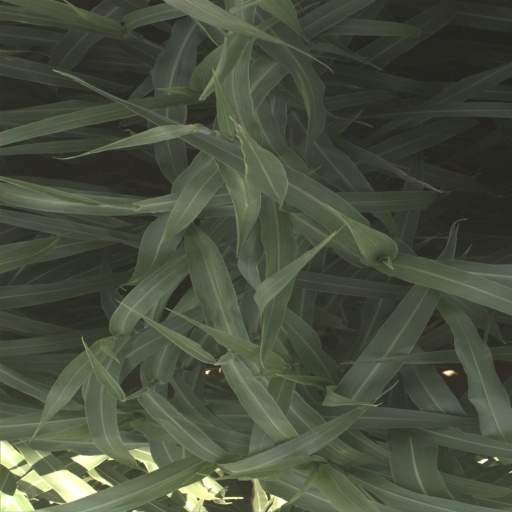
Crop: sorghum